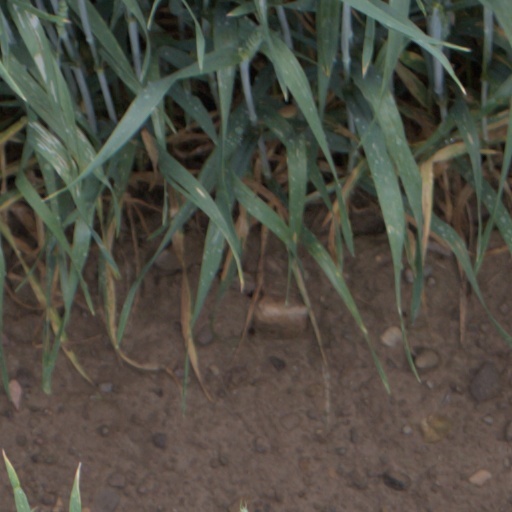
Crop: wheat